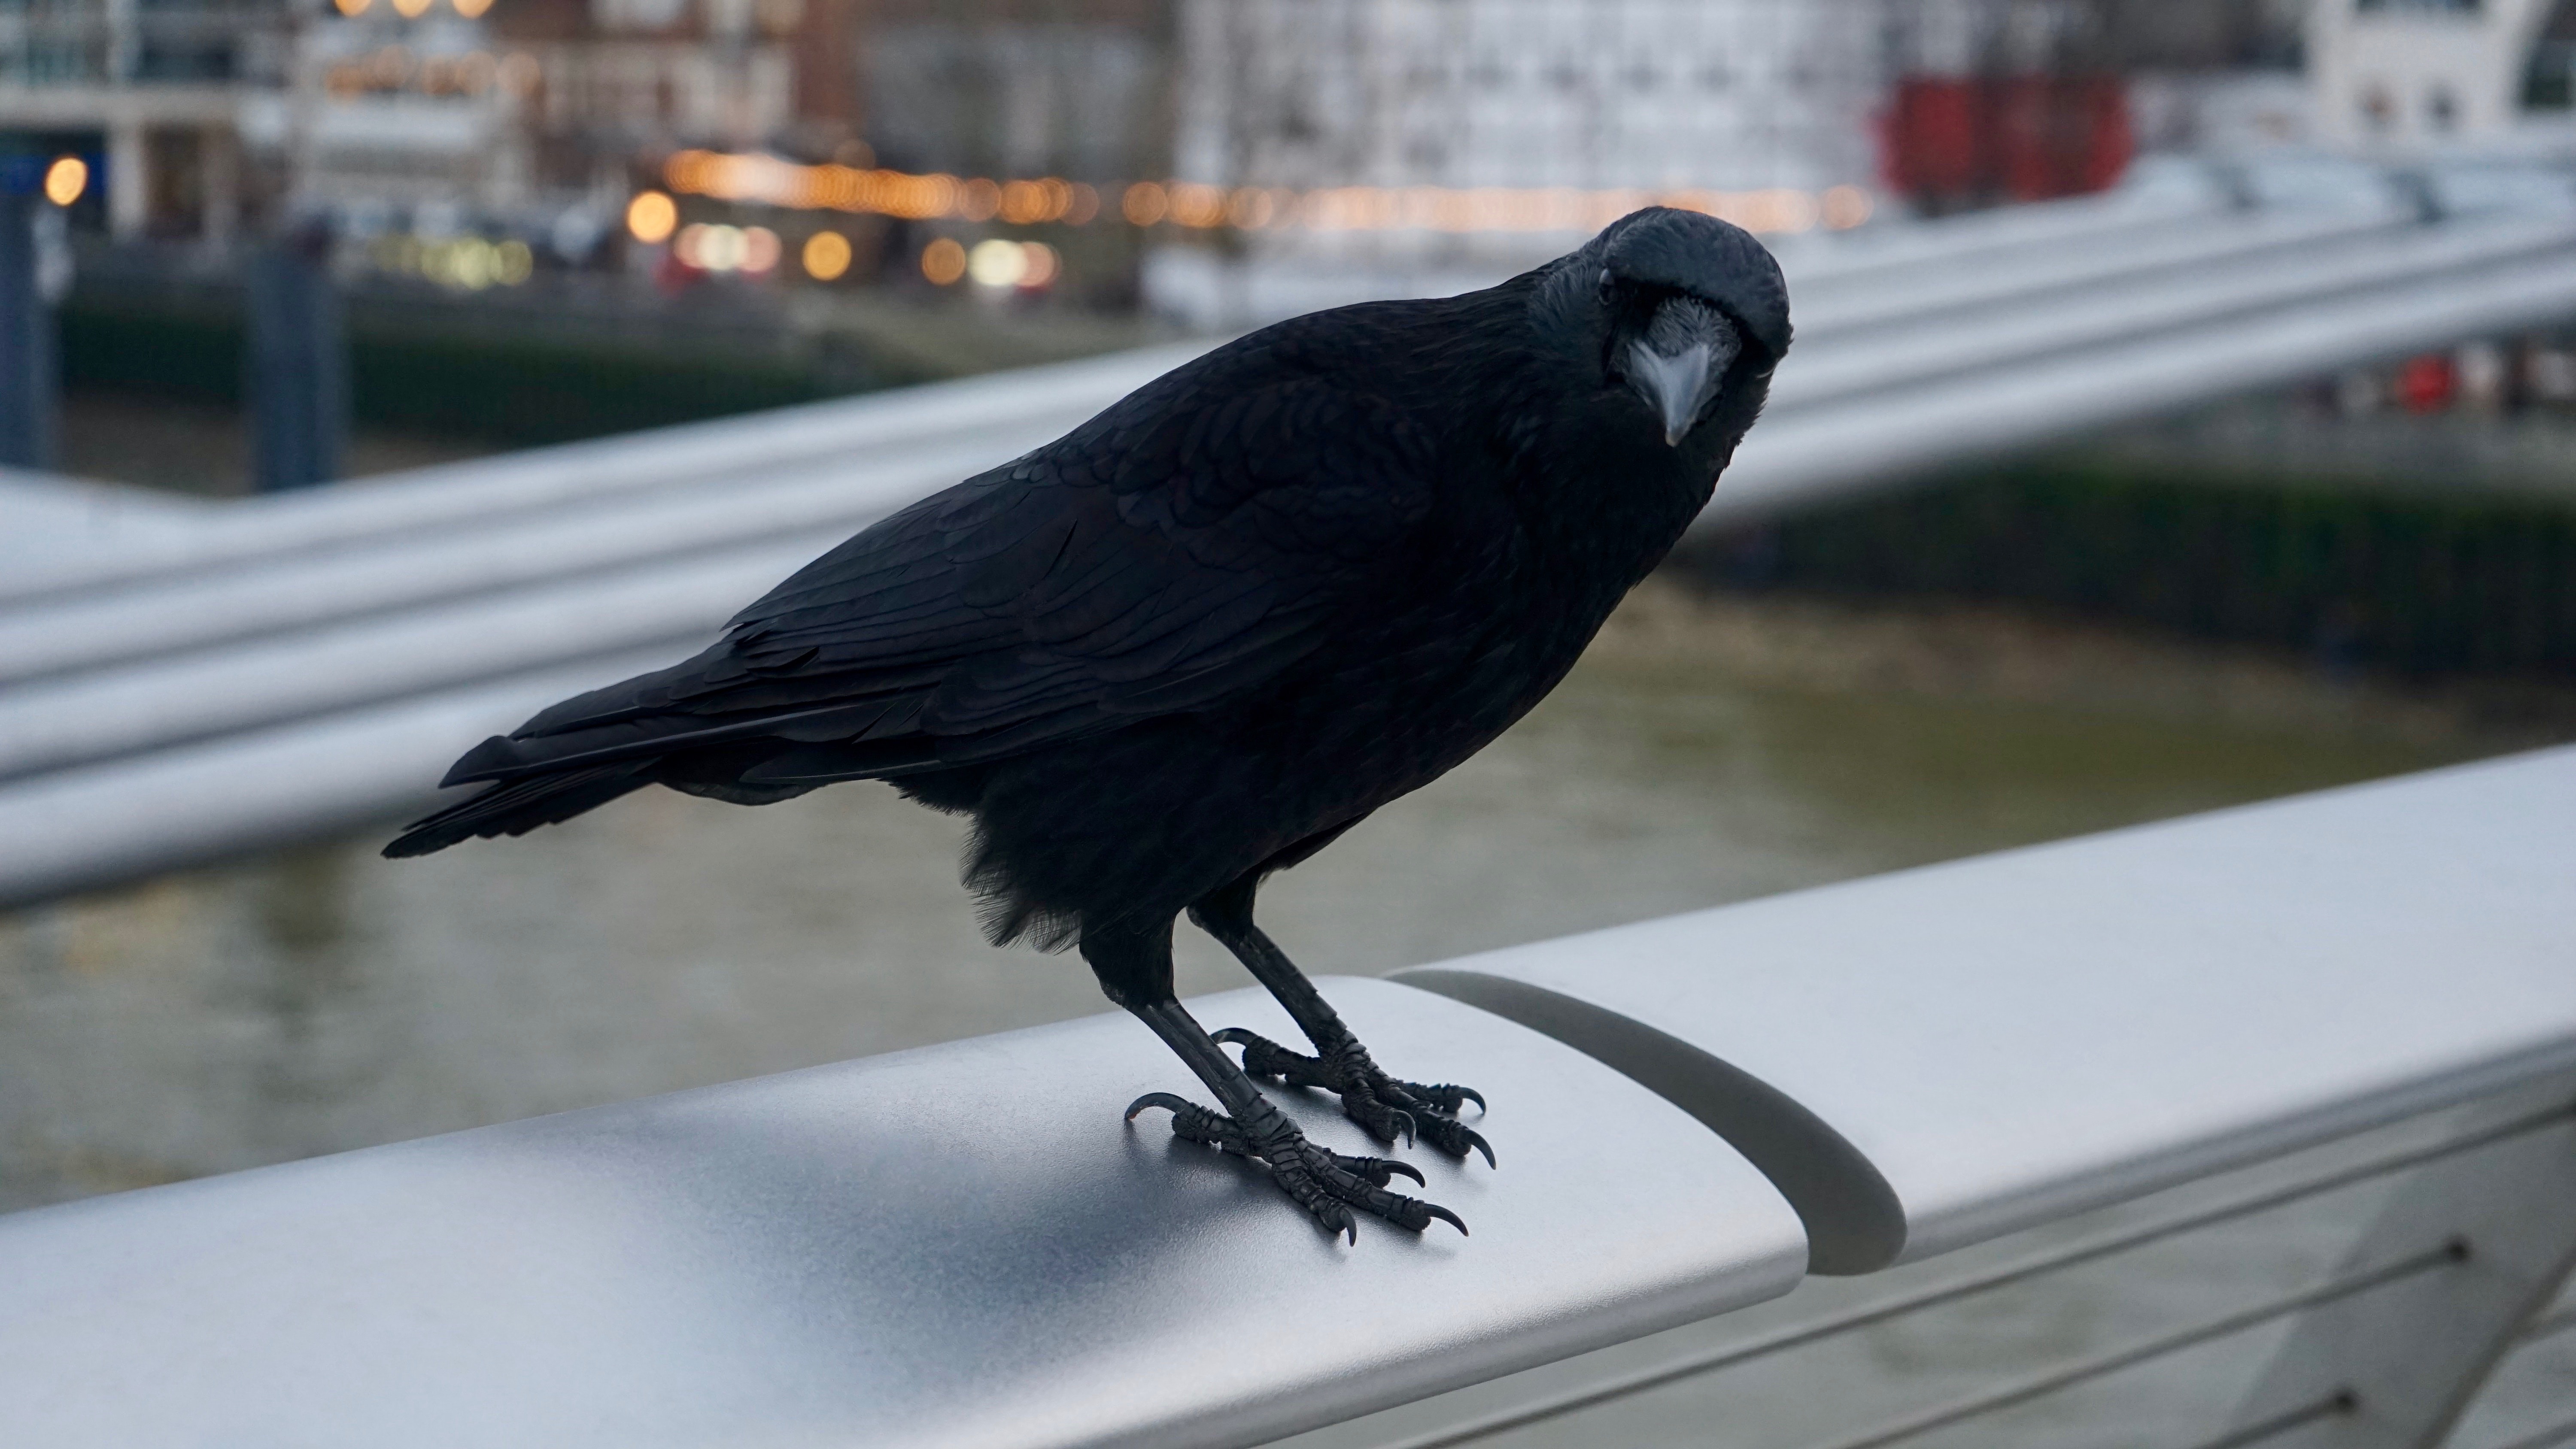
american crow, bird, crow, Fish Crow, raven, beak, crow like bird, new caledonian crow, rook, blackbird, wing, feather, tail, perching bird